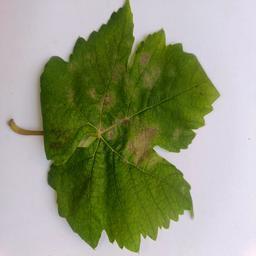
Label: Powdery Mildew